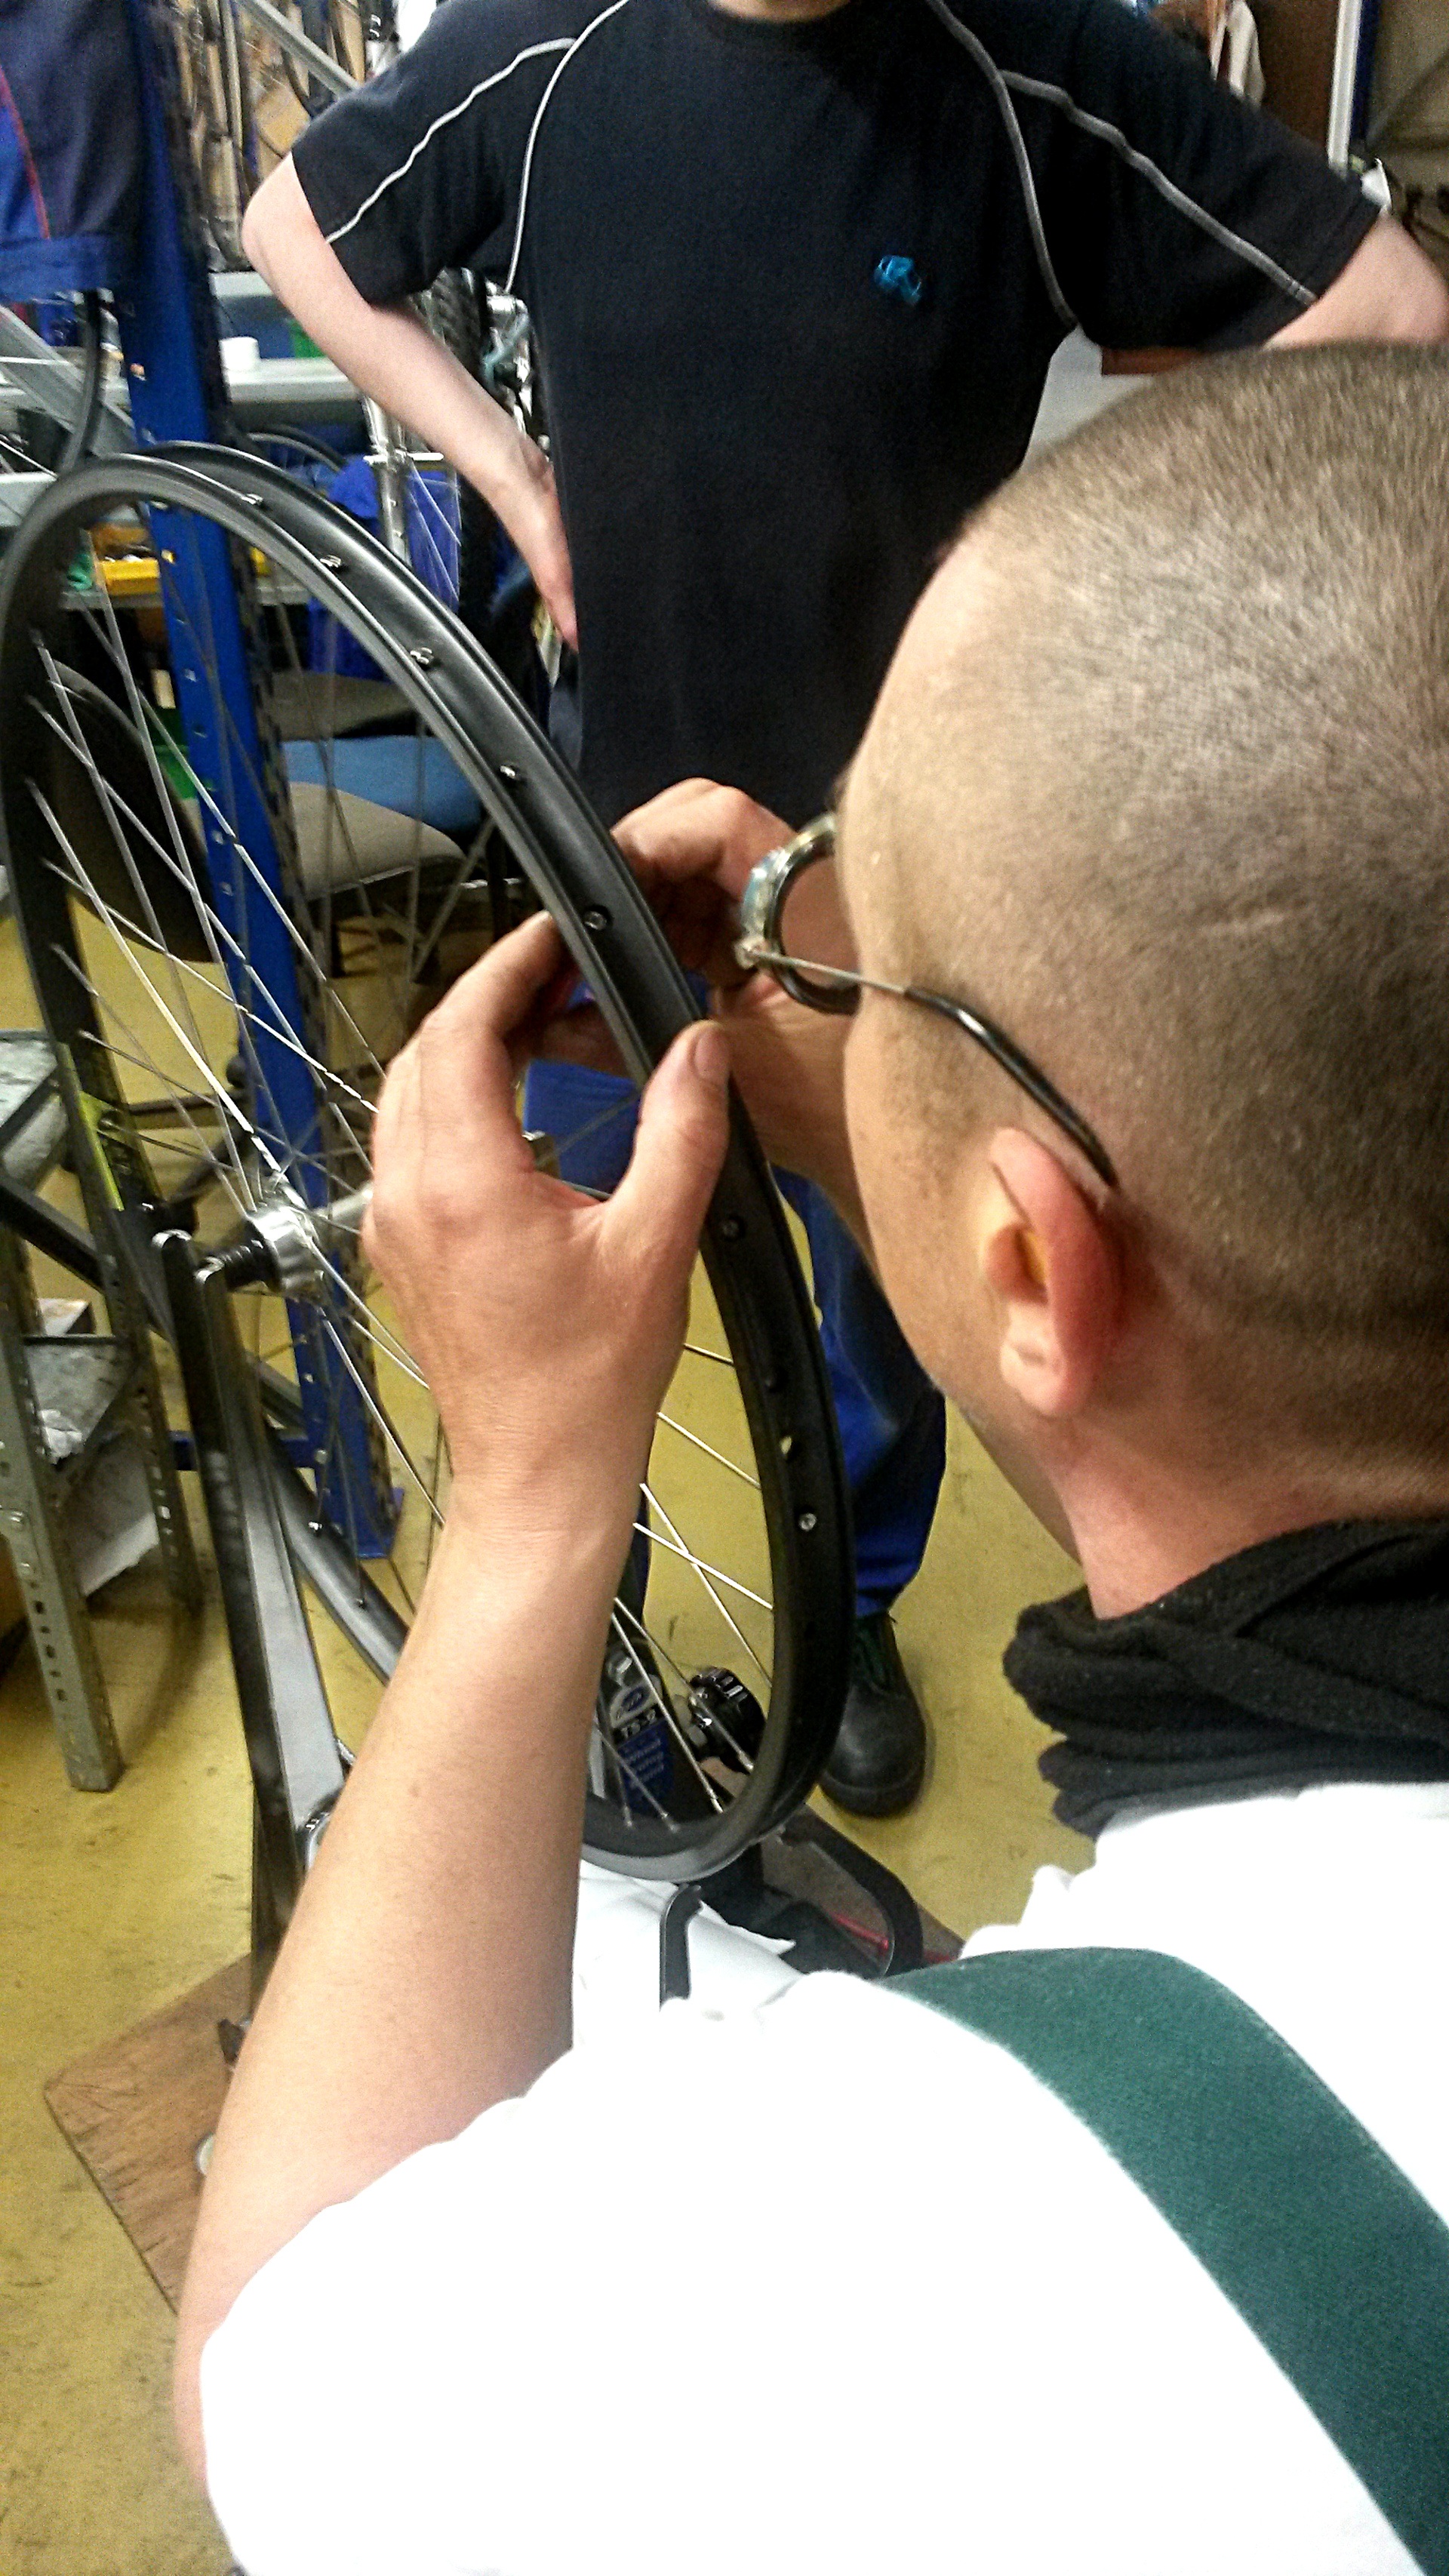
bicycle, bike, vehicle, magnifying glass, endurance sports, wheel truing stand, center wheel